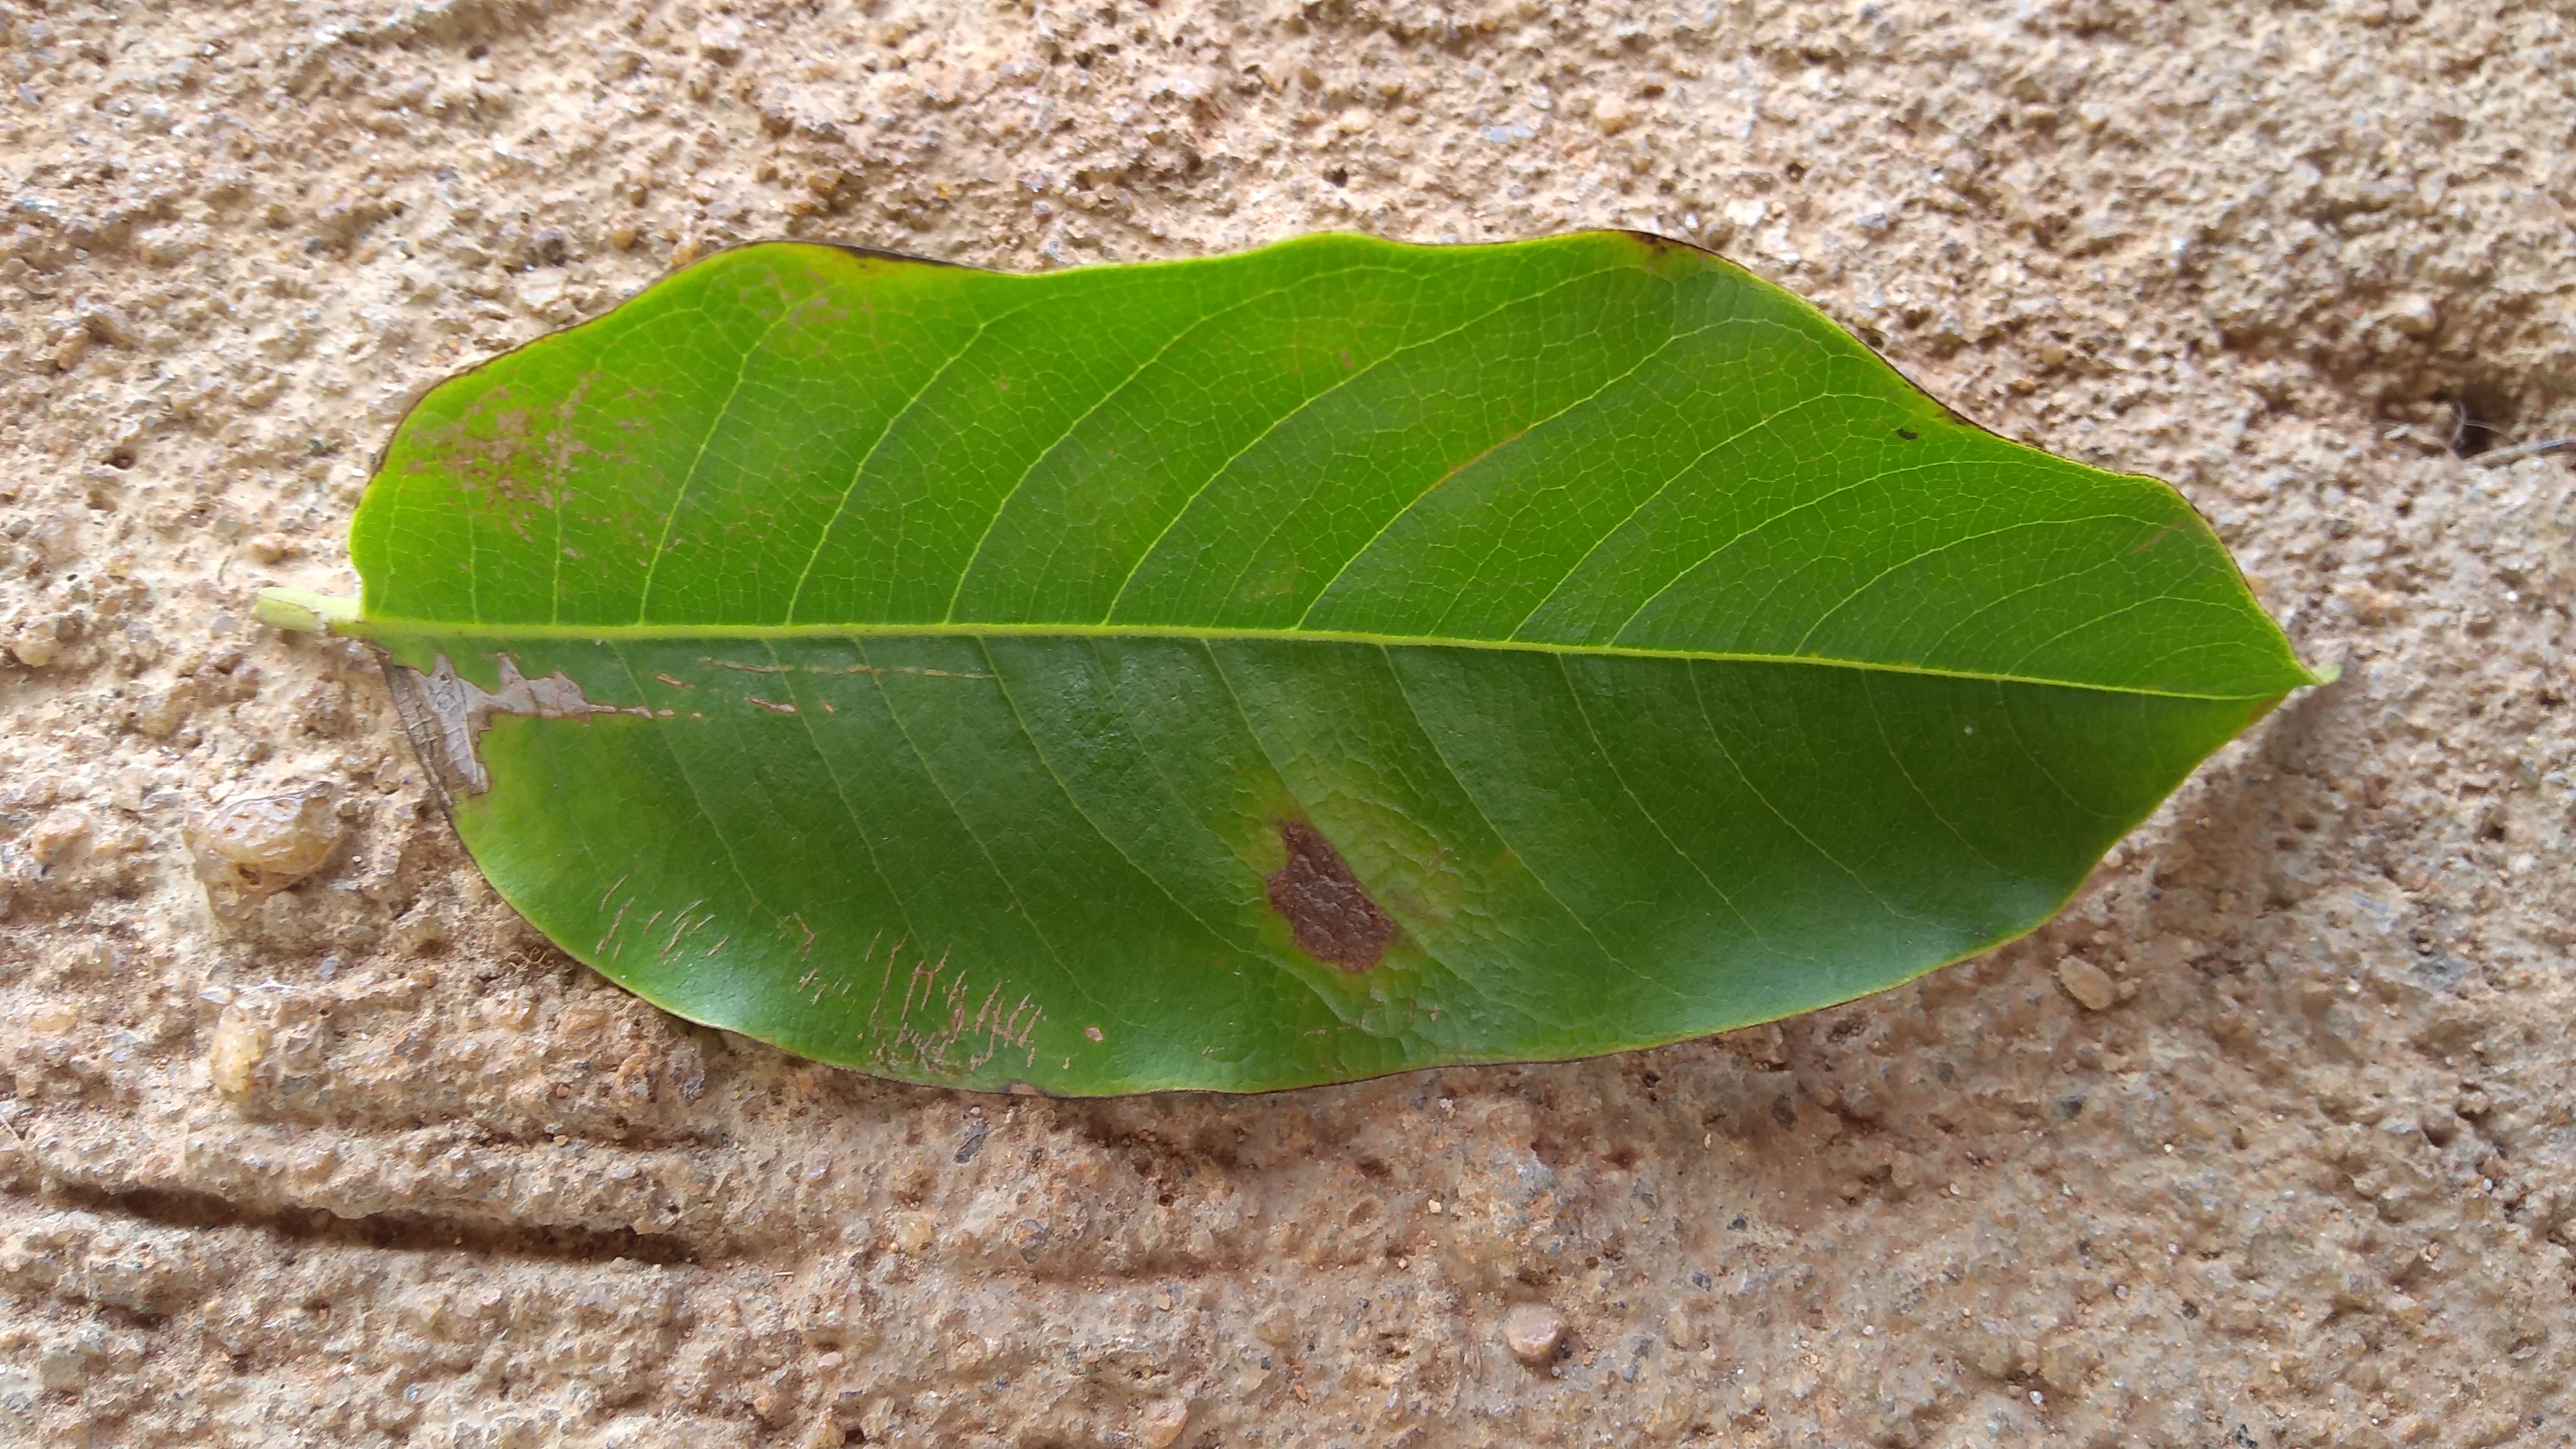
Plant: Sampige